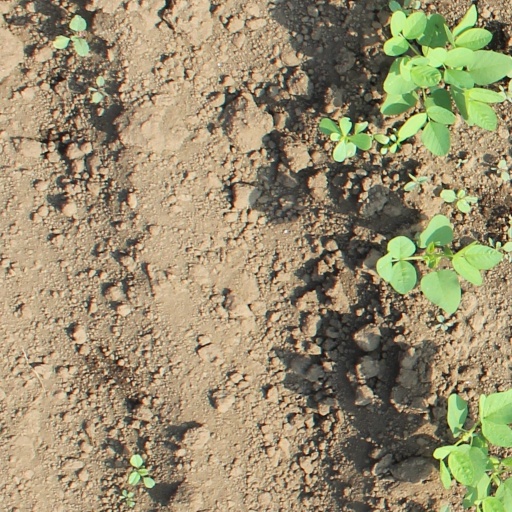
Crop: soybean